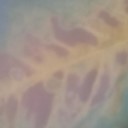
Label: Leaf_rust